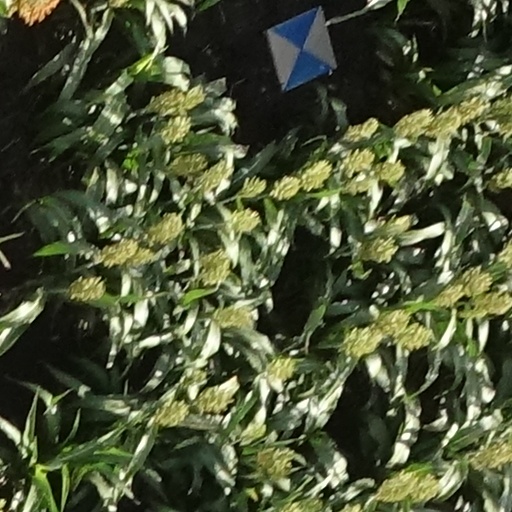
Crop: sorghum